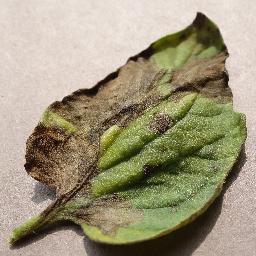
Label: Tomato___Late_blight